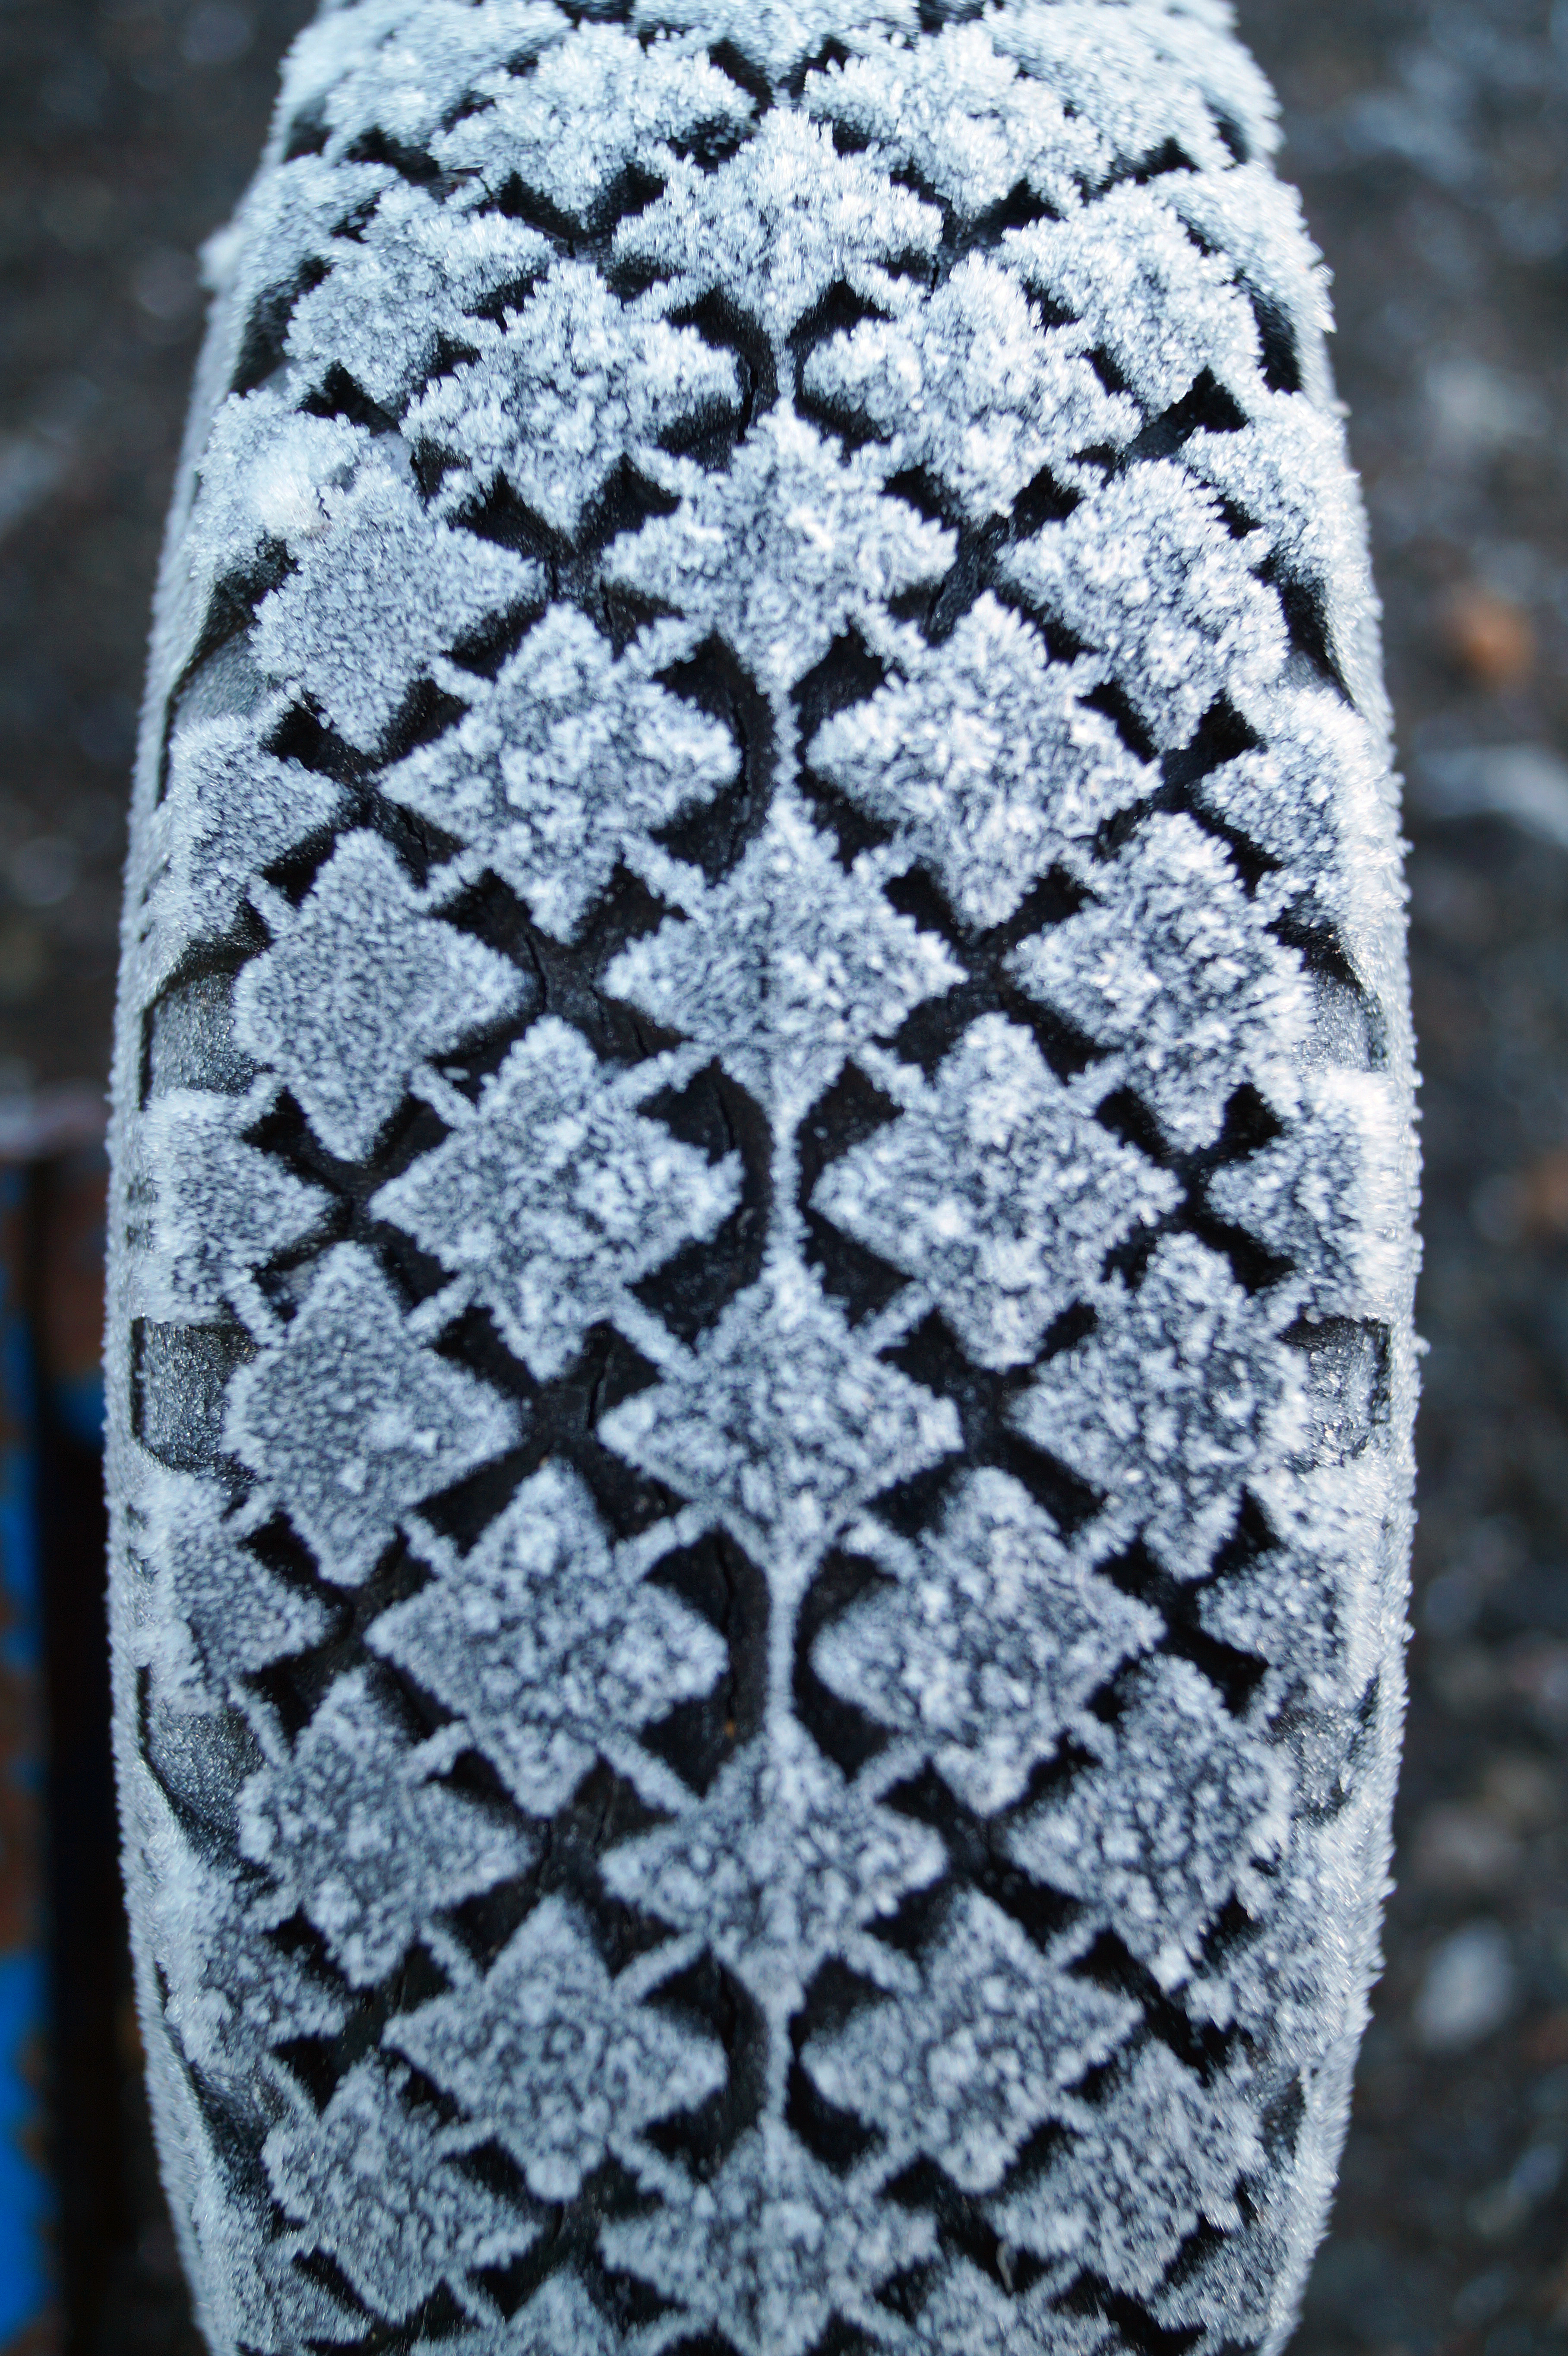
winter, flower, ice, pattern, autumn, lace, blue, clothing, material, tire, tyre, crochet, knitting, textile, art, design, fashion accessory